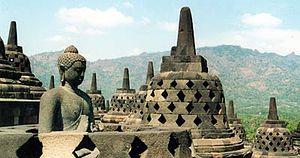
L'écrivain Roger Vailland fut d'abord journaliste. Il a beaucoup voyagé au cours de sa vie, sillonnant l'Europe, notamment l'Italie, pays de sa femme Élisabeth, poussant jusqu'en Afrique, notamment l'Égypte, et en Indonésie, et espérant se rendre en Amérique latine à la fin de sa vie.